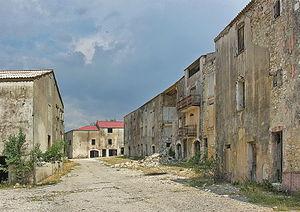
Camp de Canjuers
Brovès est une ancienne commune française, située dans le département du Var en région Provence-Alpes-Côte d'Azur.